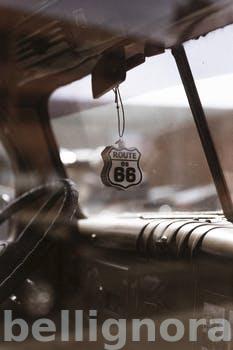
Label: Watermark